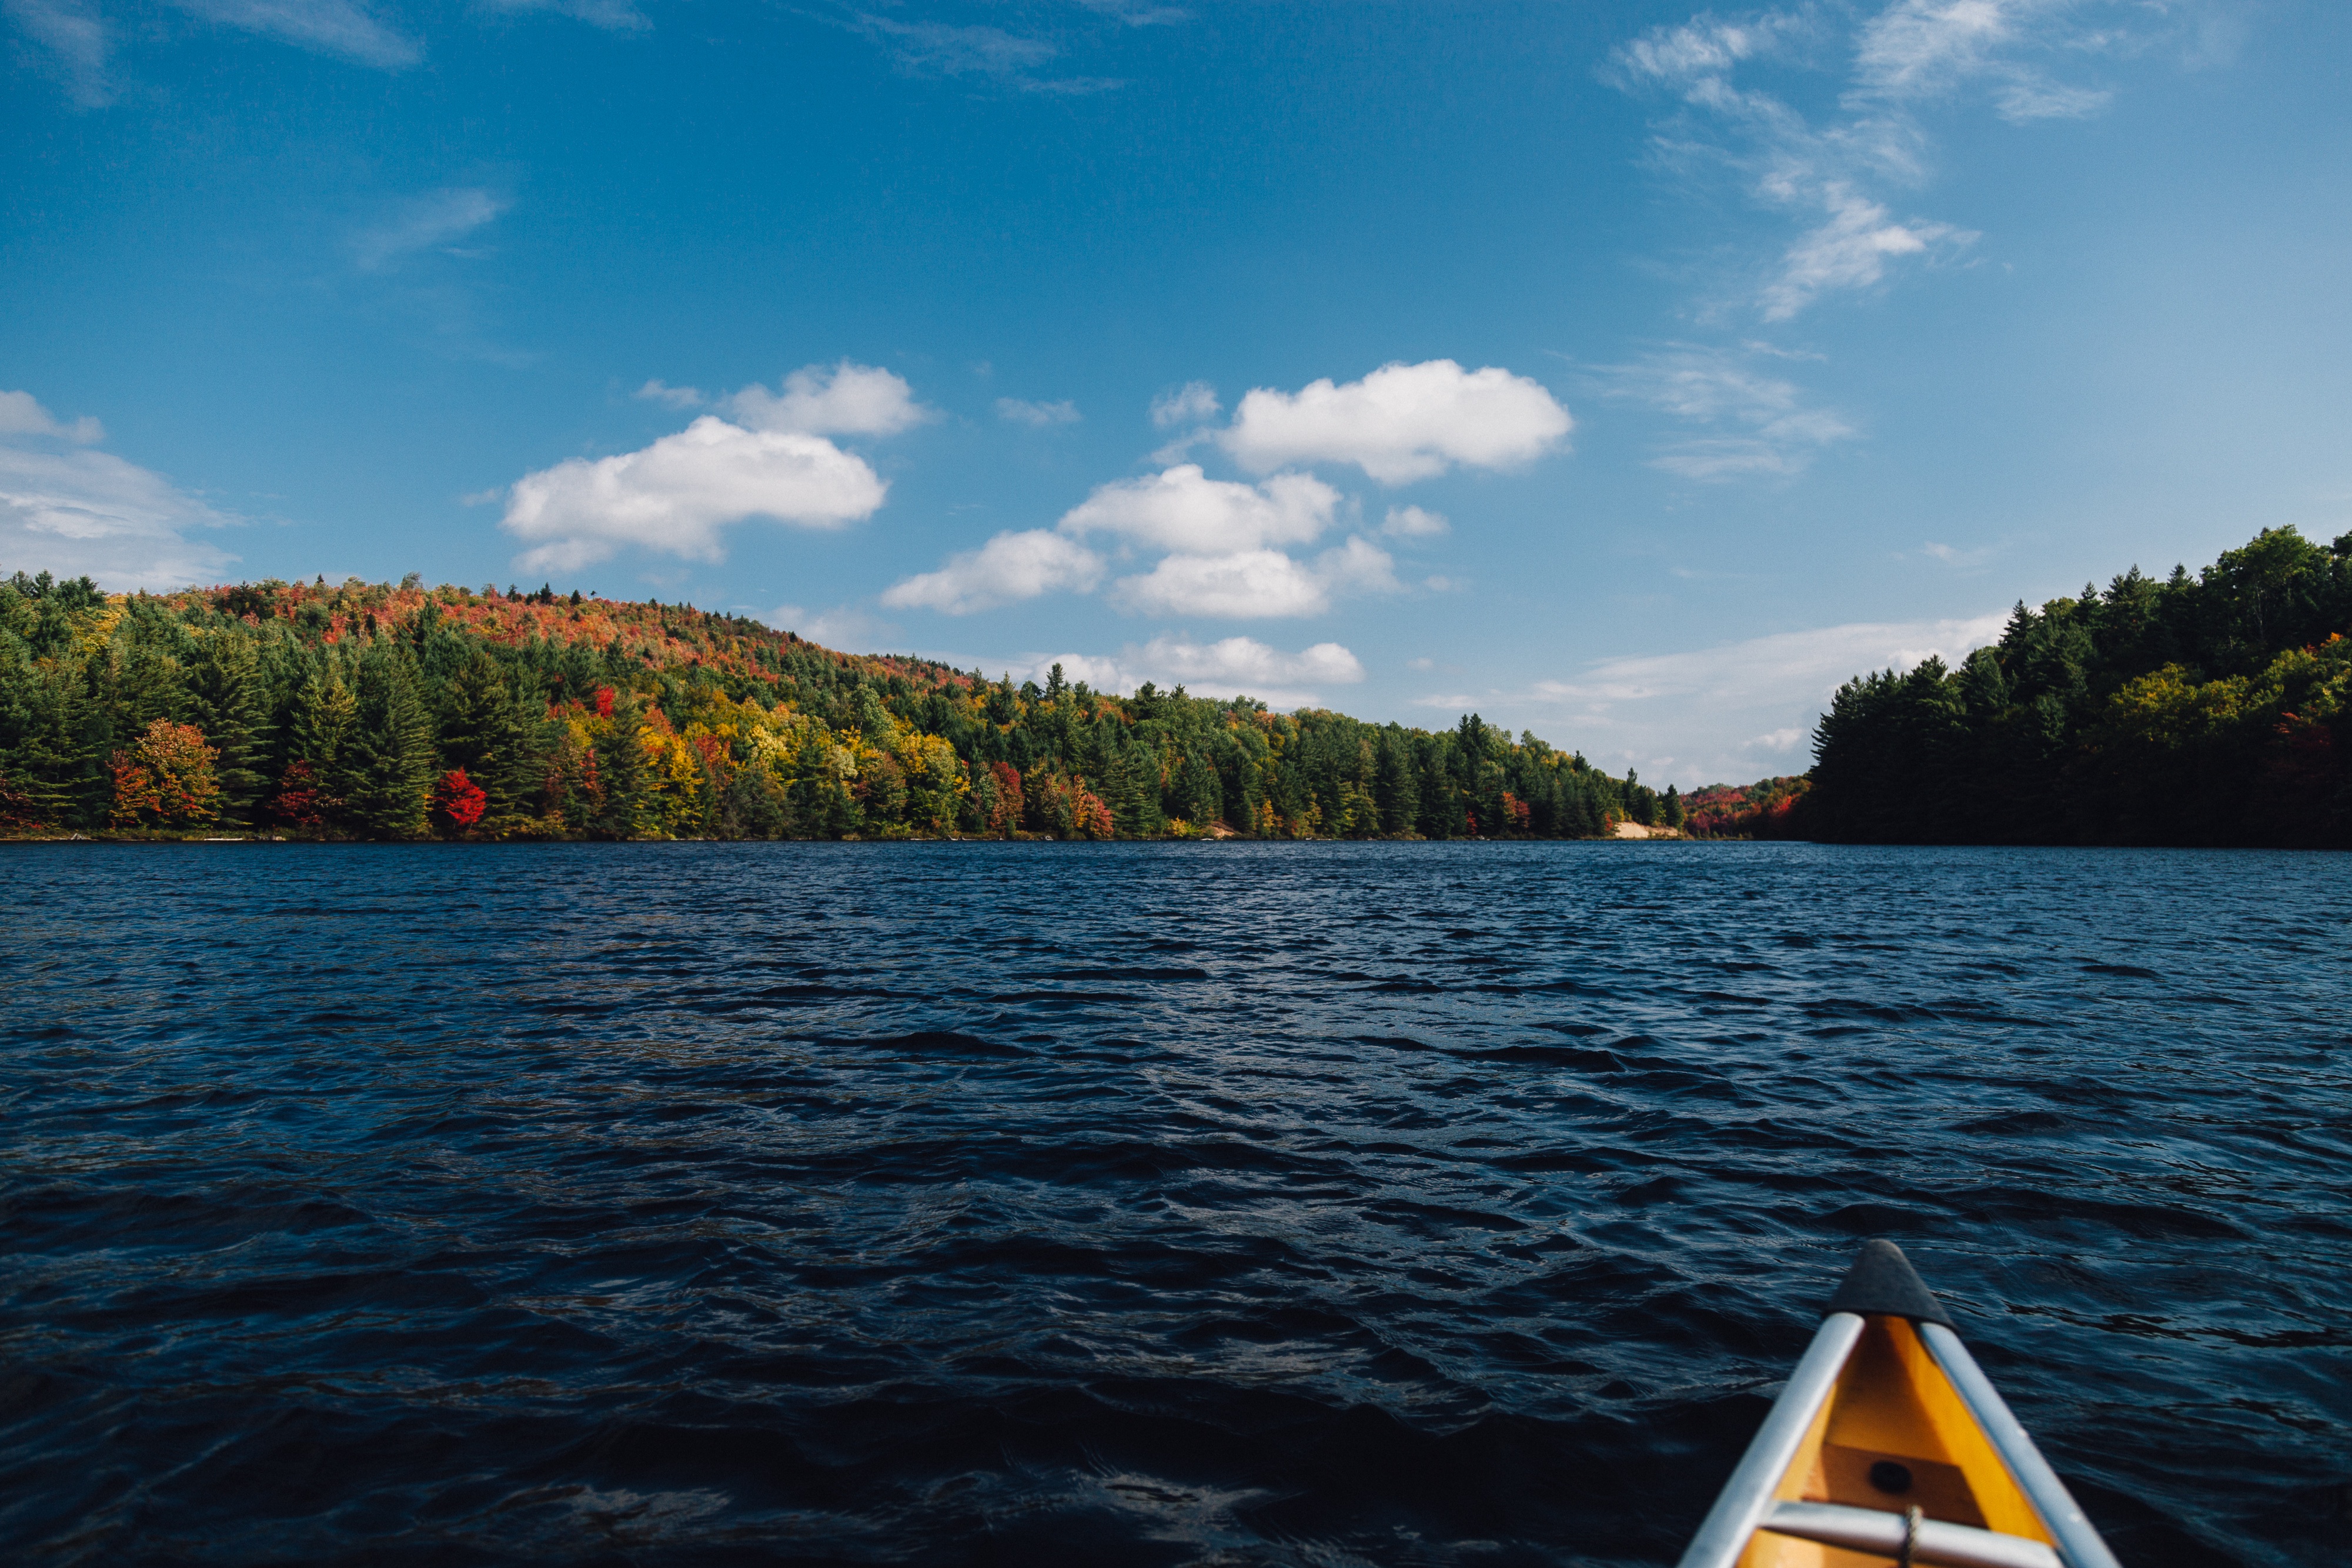
sea, boat, lake, canoe, paddle, vehicle, kayak, boating, watercraft, loch